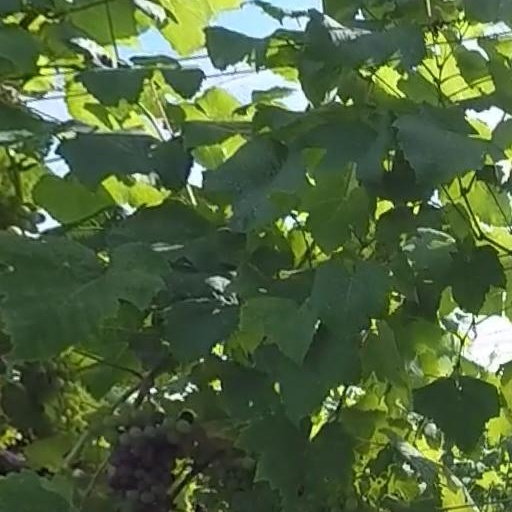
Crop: grape